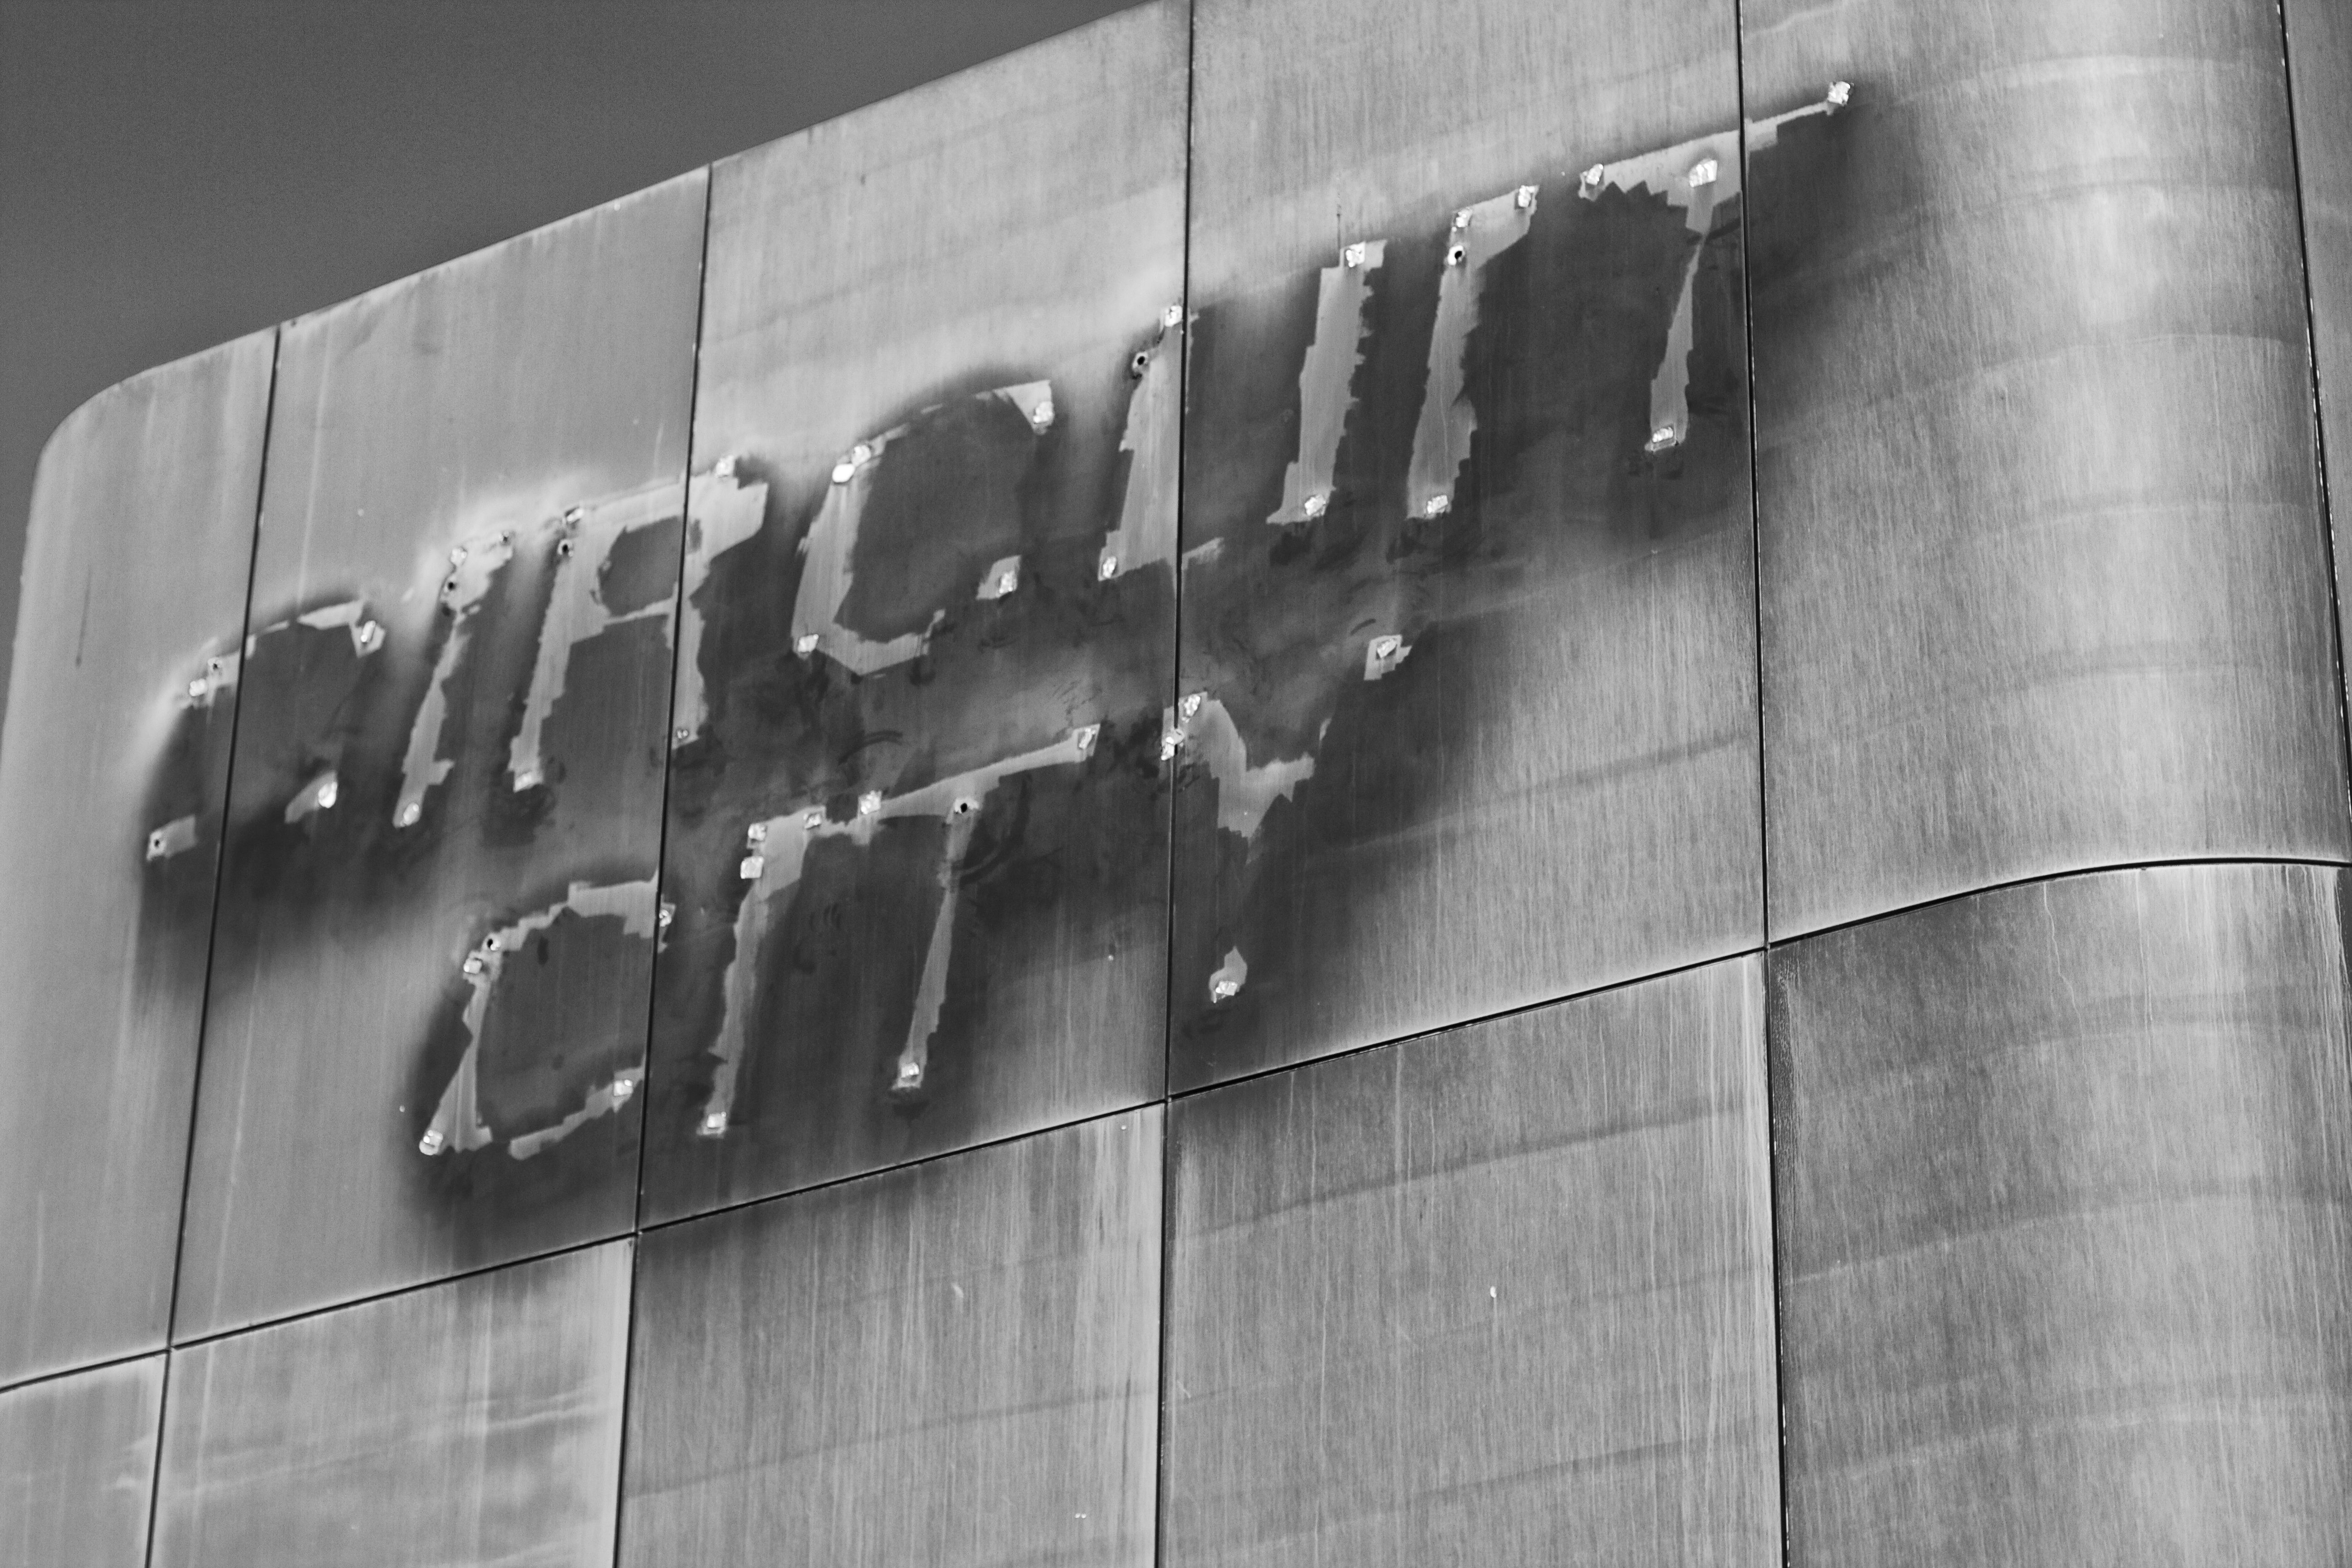
black and white, architecture, white, photography, wall, line, facade, black, monochrome, interior design, bw, design, photograph, shape, adandonedamerica, monochrome photography